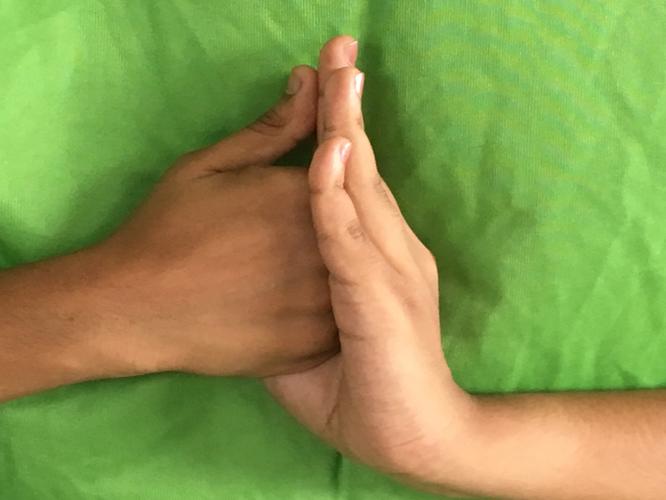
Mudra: Shanka
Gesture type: double_hand